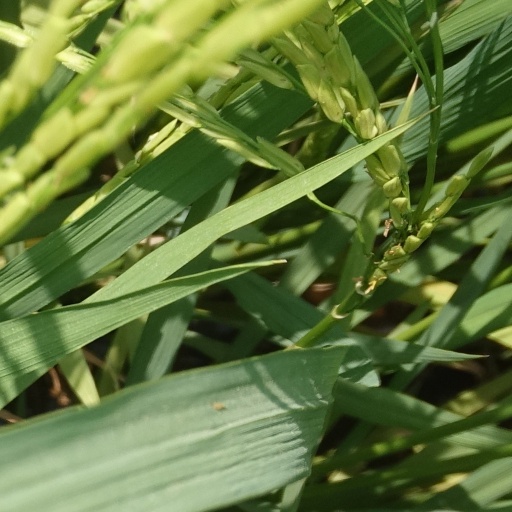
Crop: rice